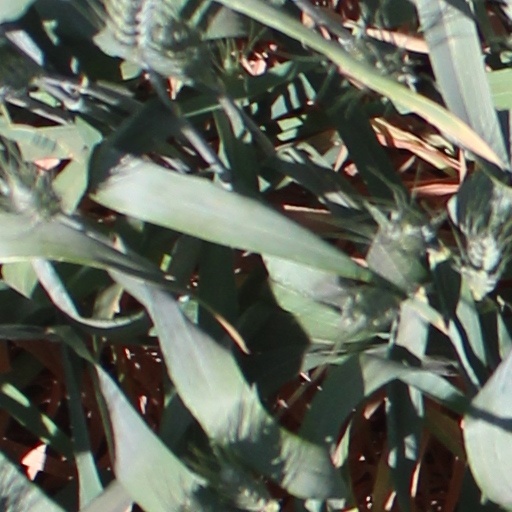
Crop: wheat